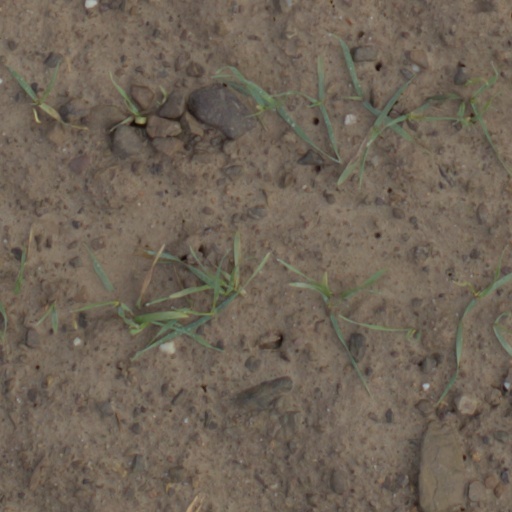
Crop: wheat